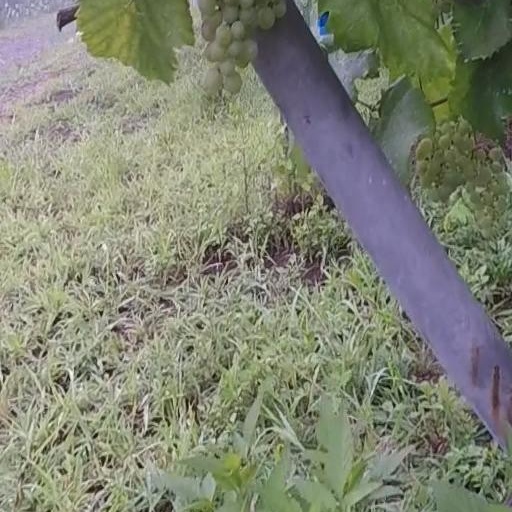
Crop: grape